Mamadou Konaté

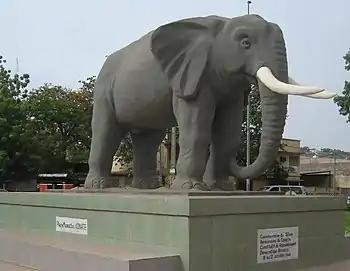
Mamadou Konaté monument in Bamako

Mamadou Konate (1897 in Kati, Mali – May 11, 1956 in Bamako) was a politician from Mali who served in the French National Assembly from 1946-1956. The 10,000-capacity Stade Mamadou Konaté, a football stadium in Bamako, is named after him.